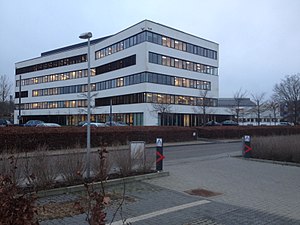
Bankernes EDB Central
BEC's hovedkvarter i Roskilde, Danmark
Hovedkontor BEC (Bankernes EDB Central) i Roskilde Danmark
BEC er en af de tre store bankcentraler i Danmark.